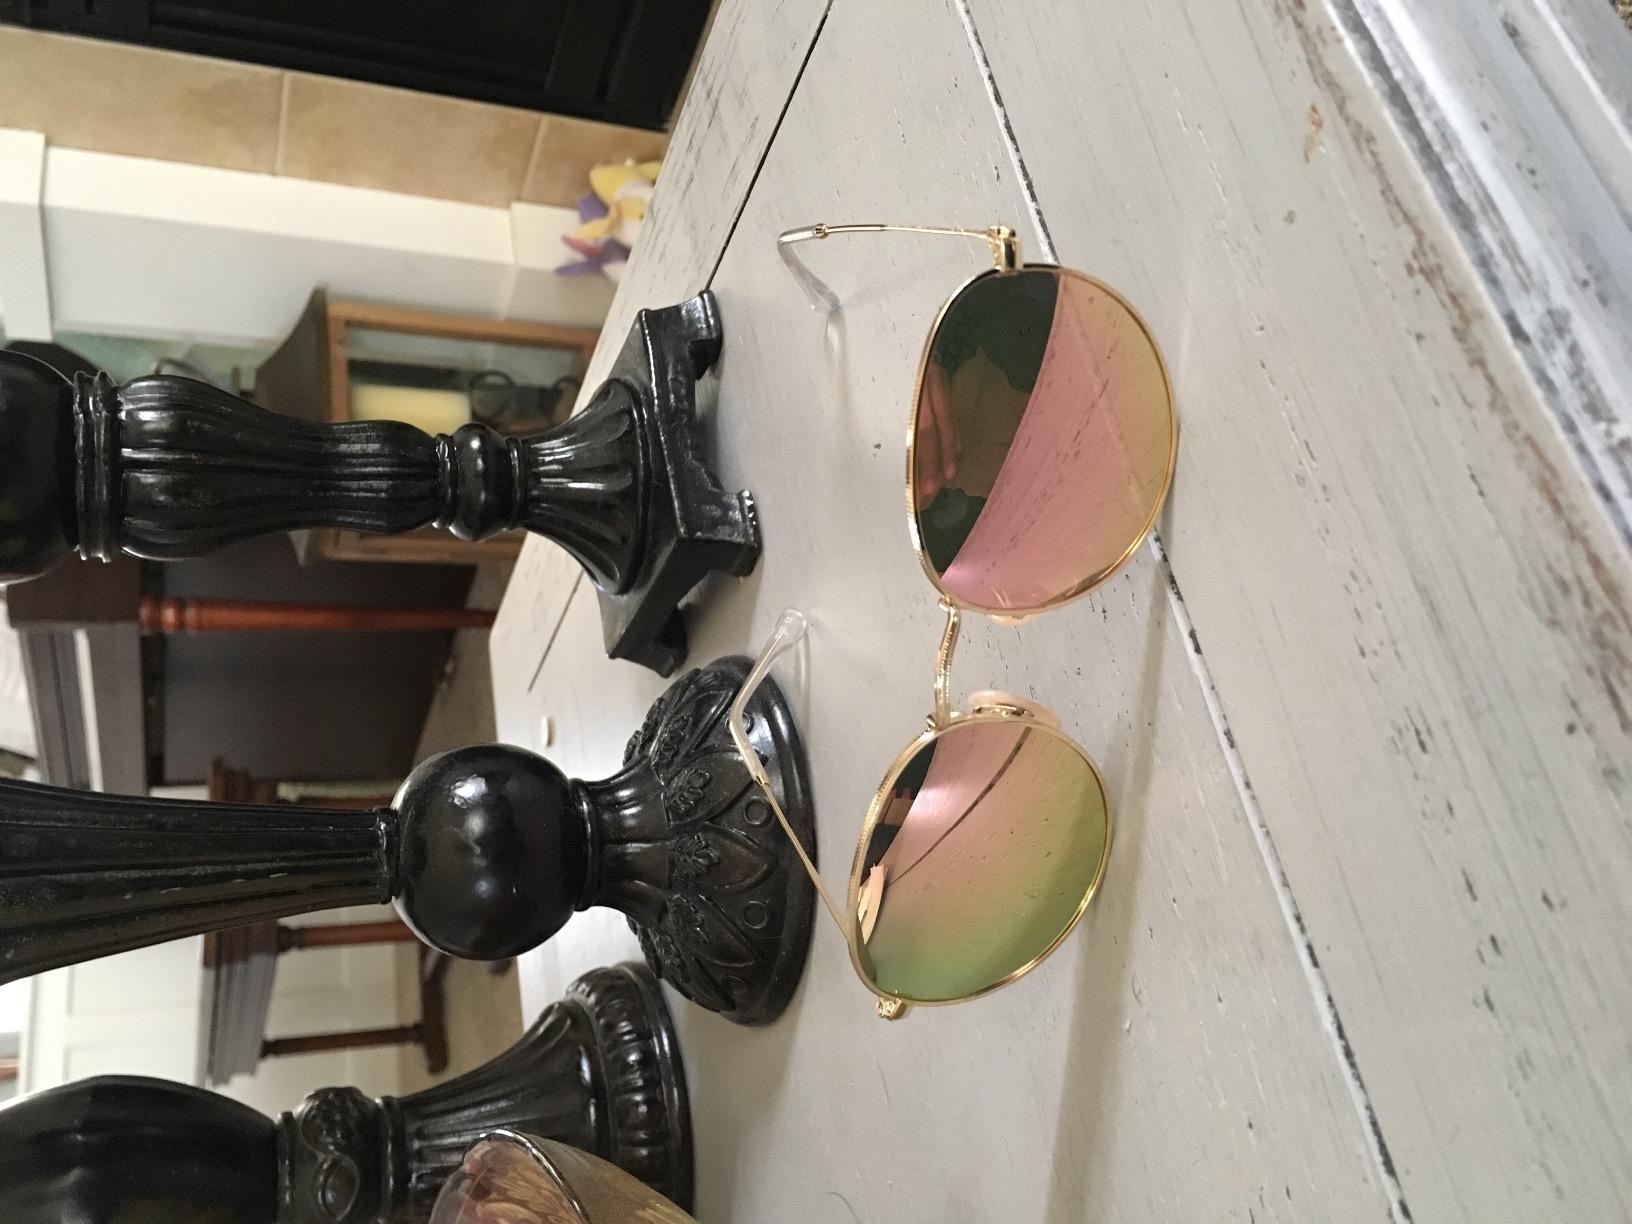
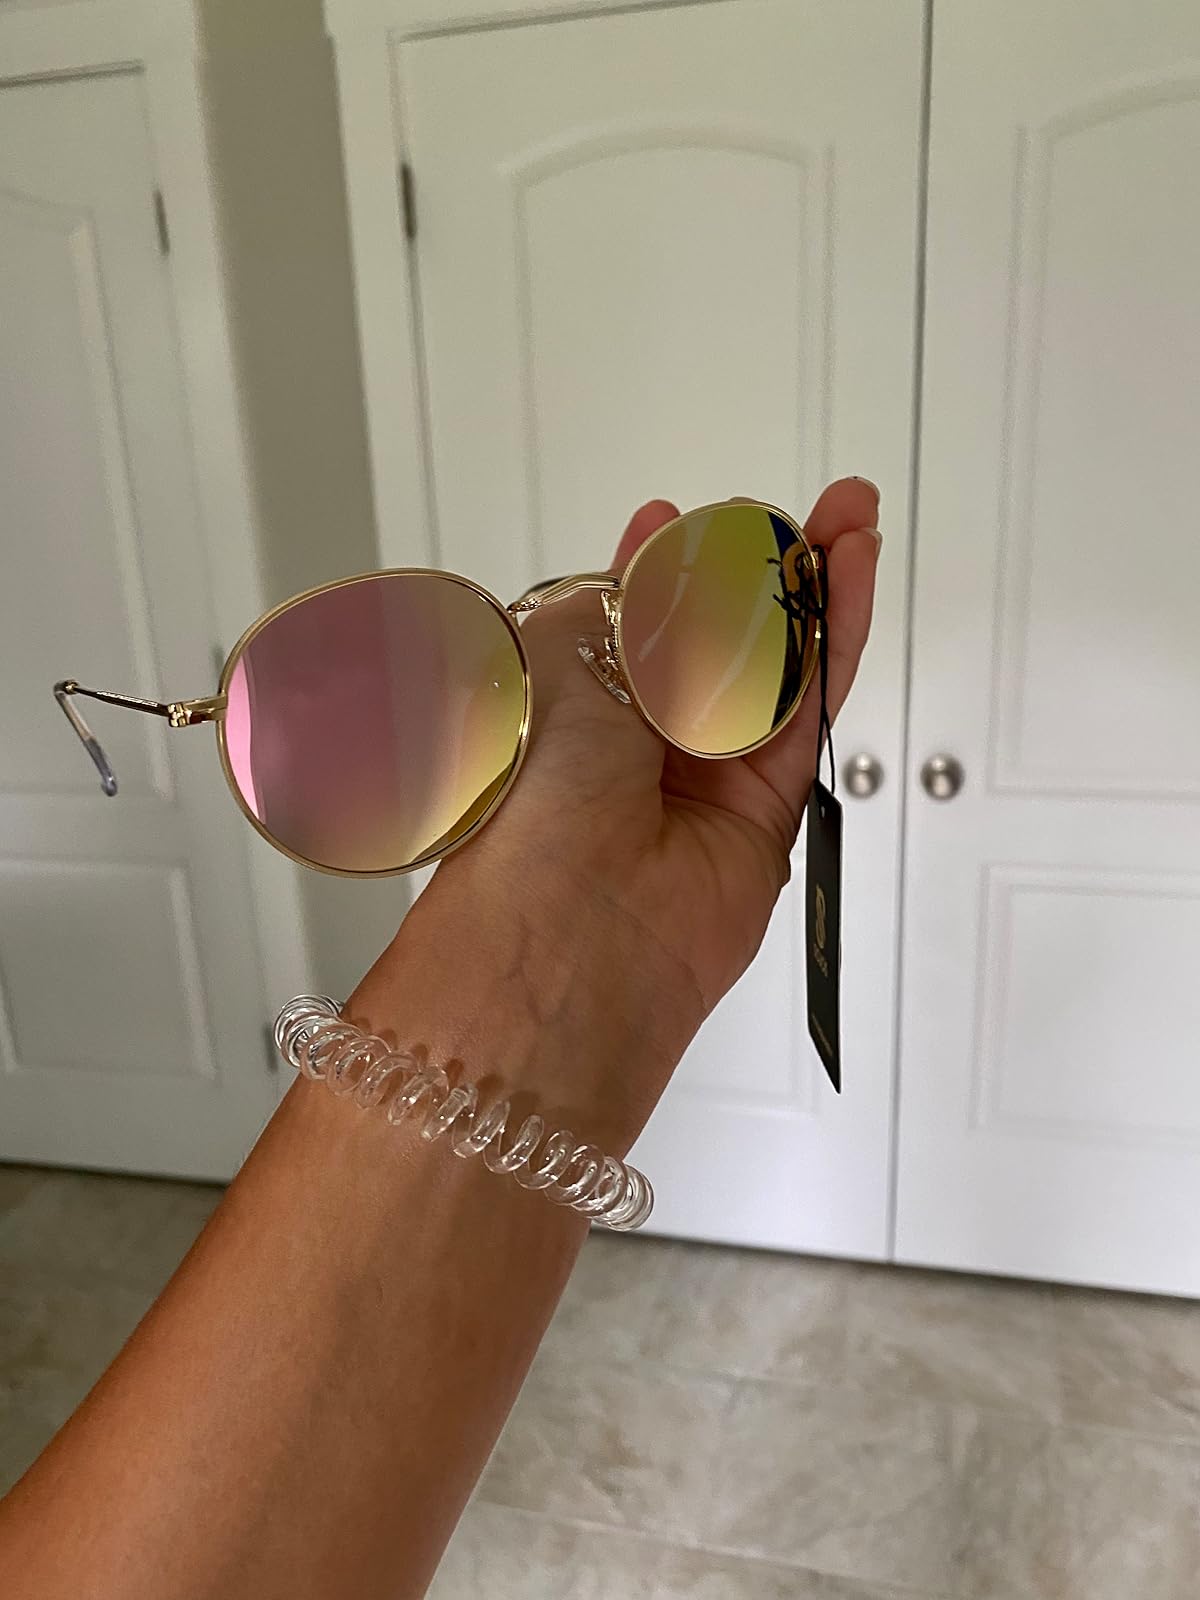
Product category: accessories_sunglasses
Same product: yes